Cedar Grove Rosenwald School

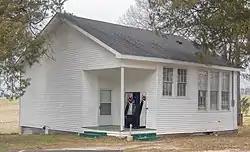

The Cedar Grove Rosenwald School near Olmstead, Kentucky, is a Rosenwald School that was built in 1928. It includes Bungalow/craftsman architecture. It was listed on the National Register of Historic Places in 2002.